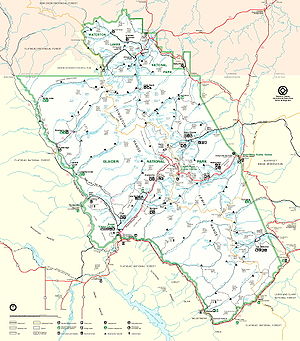
Waterton Glacier International Peace Park
Kort over The Waterton-Glacier International Peace Park
The Waterton-Glacier International Peace Park er navnet på unionen bestående Waterton Lakes National Park i Canada og Glacier National Park i USA. Den blev etableret af medlemmer af Rotary International fra Alberta og Montana i 1932.